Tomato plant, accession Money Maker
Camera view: horizontal (90 deg, fisheye); turntable rotation: 60 degrees
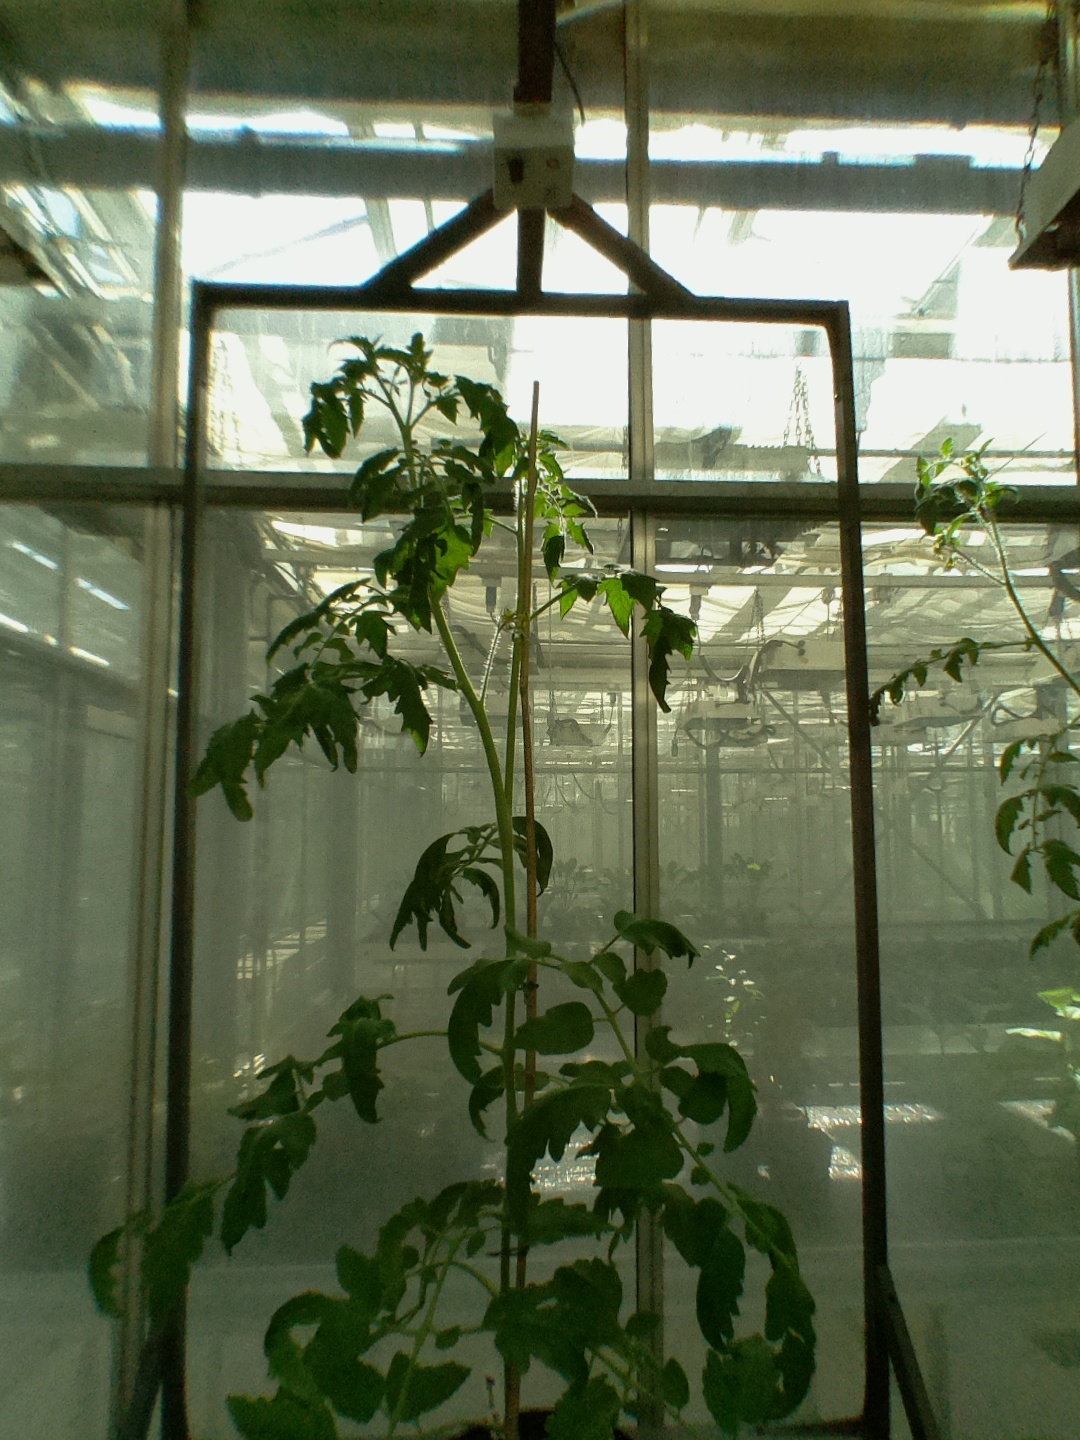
BBCH growth stage 63: 30%-40% of flowers open